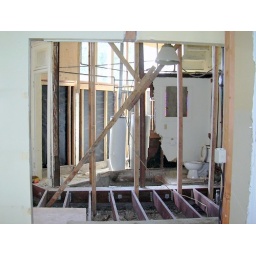
The old bathroom and utility room, as seen through the hole in the bedroom wall.